Italy national football team

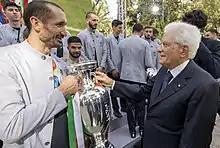
President of Italy Sergio Mattarella (right) congratulates captain Chiellini in Rome, the day after Italy's triumph at UEFA Euro 2020.

Two years later, at the Euro 2000, with four consecutive victories the team led by former captain Dino Zoff made it all the way to the semifinals, facing another penalty shoot-out but emerging victorious over the co-hosts, the Netherlands. Italian goalkeeper Francesco Toldo saved one penalty during the match and two in the shootout, while striker Francesco Totti scored his penalty with a "cucchiaio" chip. Italy finished the tournament as runners-up, losing the final 2–1 against France (to a golden goal in extra time) after conceding an equalising goal just 30 seconds before the expected end of injury time. After the defeat, coach Dino Zoff resigned in protest after being criticised by AC Milan club president and politician Silvio Berlusconi.